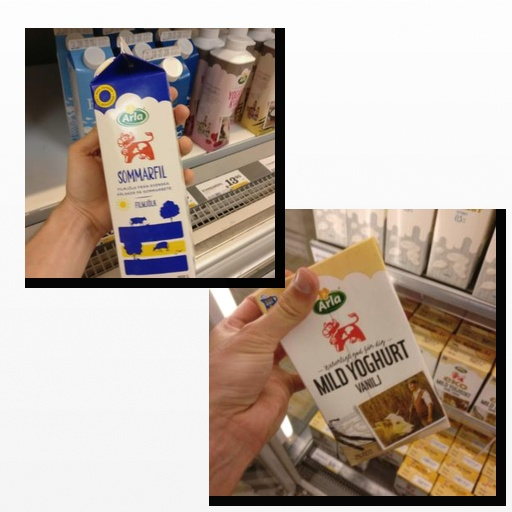
Food items: sour_milk, vanilla_yoghurt